St. Joseph's Hospital (Aarhus)

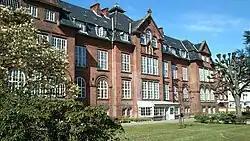
St. Joseph's Hospital, backside viewed from the garden

St. Joseph's Hospital (Danish: Sankt Josephs Hospital) is a building and former hospital in Aarhus, Denmark that was built and inaugurated in 1907. It was built for the Sisters of St. Joseph to function as a hospital in the city of Aarhus as a supplement to the public hospitals. It was designed by the architect Thorkel Møller in baroque revival style. The Sisters of St. Joseph operated St. Joseph's Hospital for 64 years until it sold the building to Aarhus County in 1971. It has since housed VUC Aarhus for a number of years and as of 2015 Kiloo owned the building and was planning to make it their headquarters.